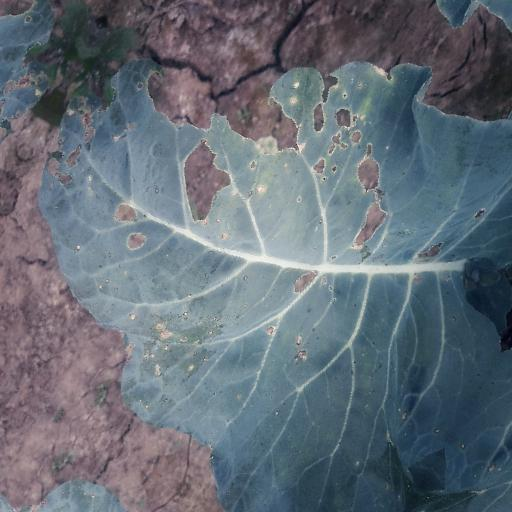
Label: Black Rot